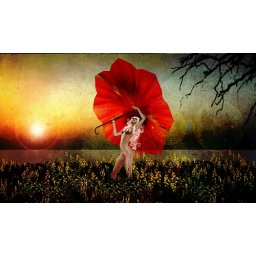
Pose by Chandra Meehan. Picture taken on the roof of my sweet home